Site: brandenburg
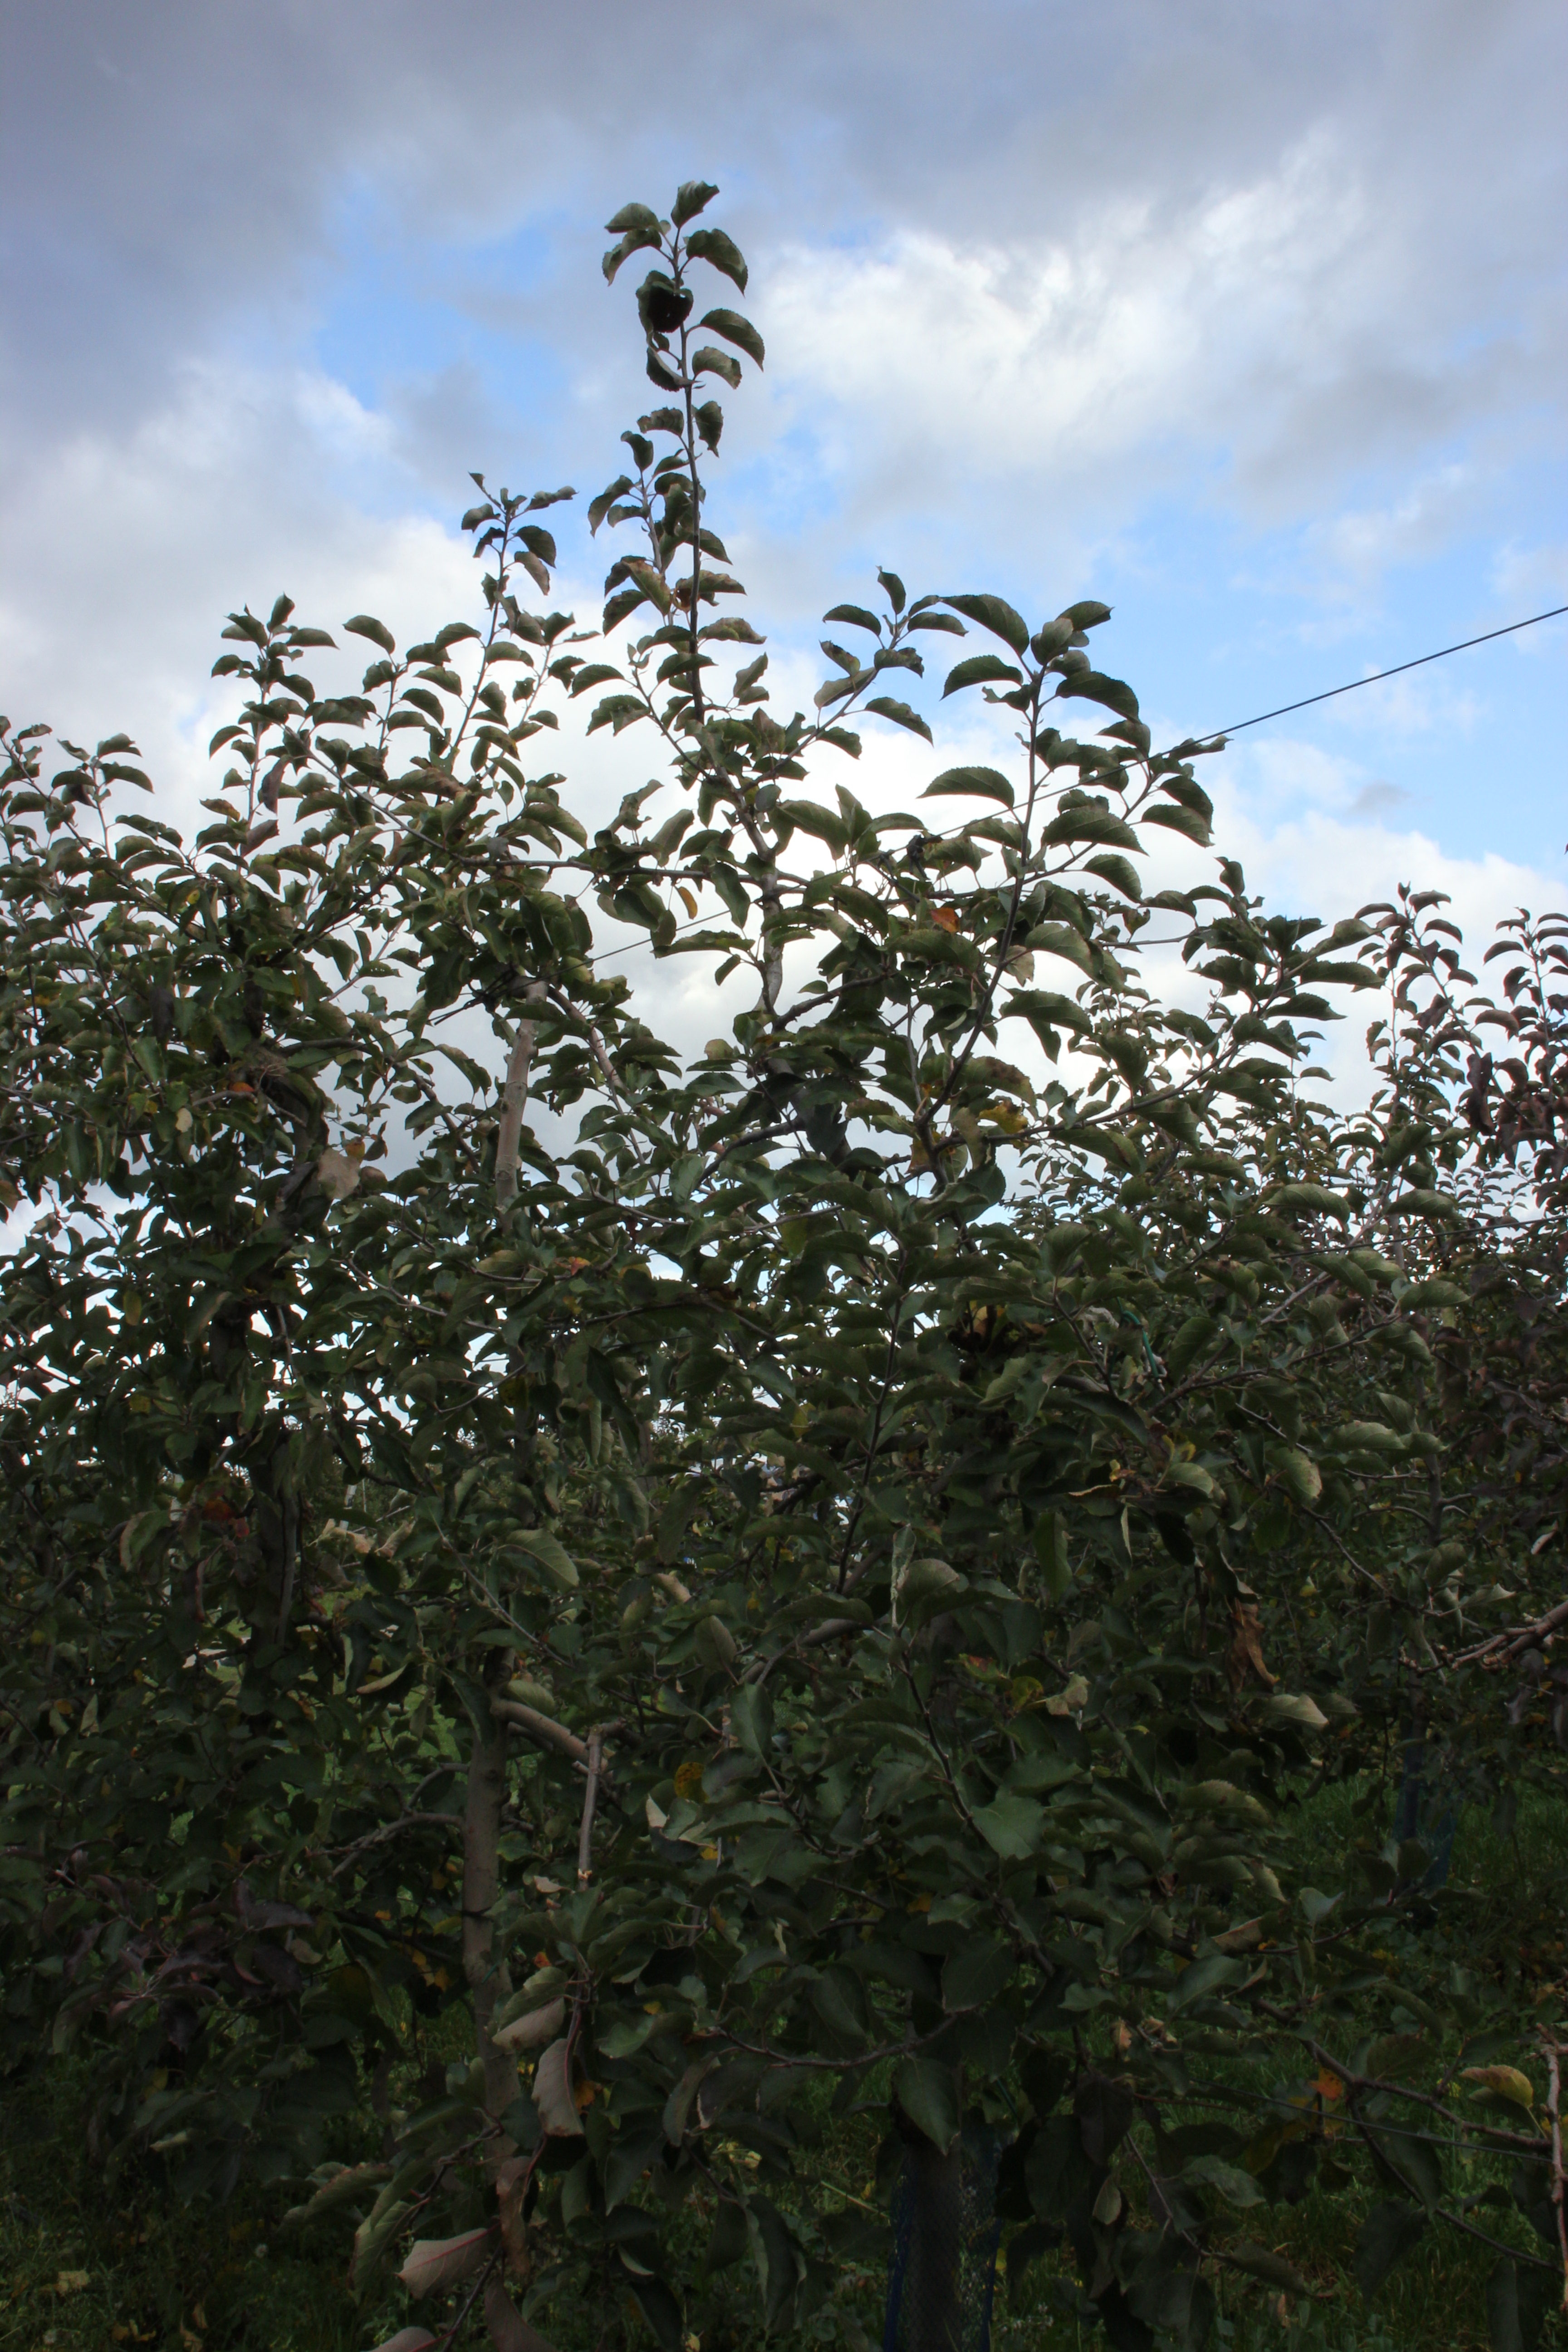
Growth stage (BBCH 91): Senescence, beginning of dormancy